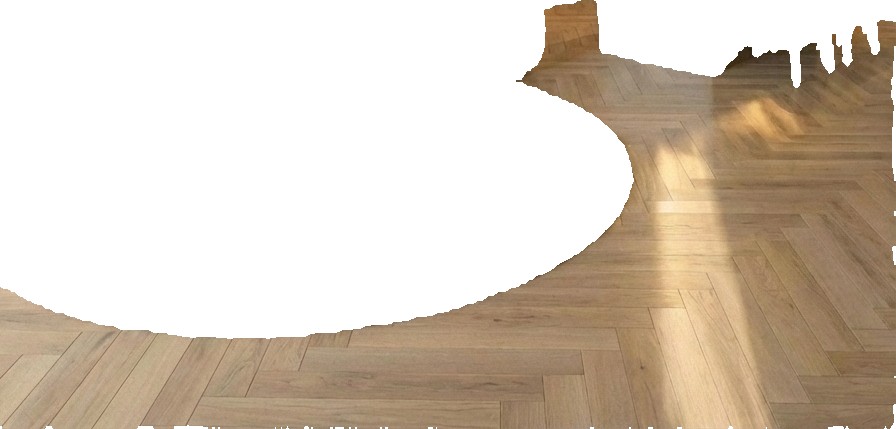
Surface category: floors